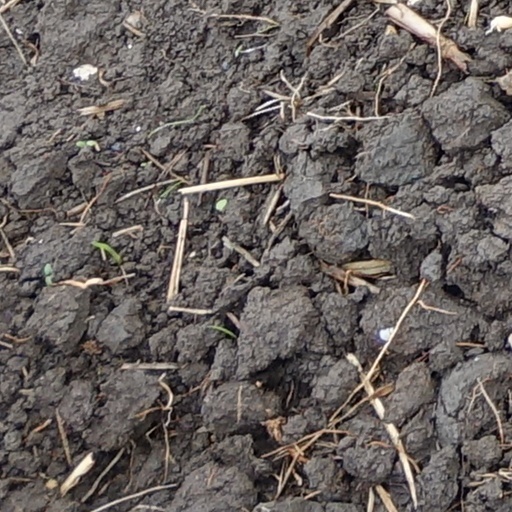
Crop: wheat